Rickreall Creek

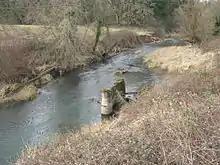
Rickreall Creek in Rickreall, Oregon at Oregon Route 99W

Rickreall Creek is a stream in Polk County, Oregon, United States rising on Laurel Mountain in the Central Oregon Coast Range and draining into the Willamette River west of Salem at Eola. The creek passes through the city of Dallas and the unincorporated community of Rickreall. The origin of the name is under some dispute, but one theory says that "Rickreall" is a corruption of "La Creole", La Creole River being another name for the stream.